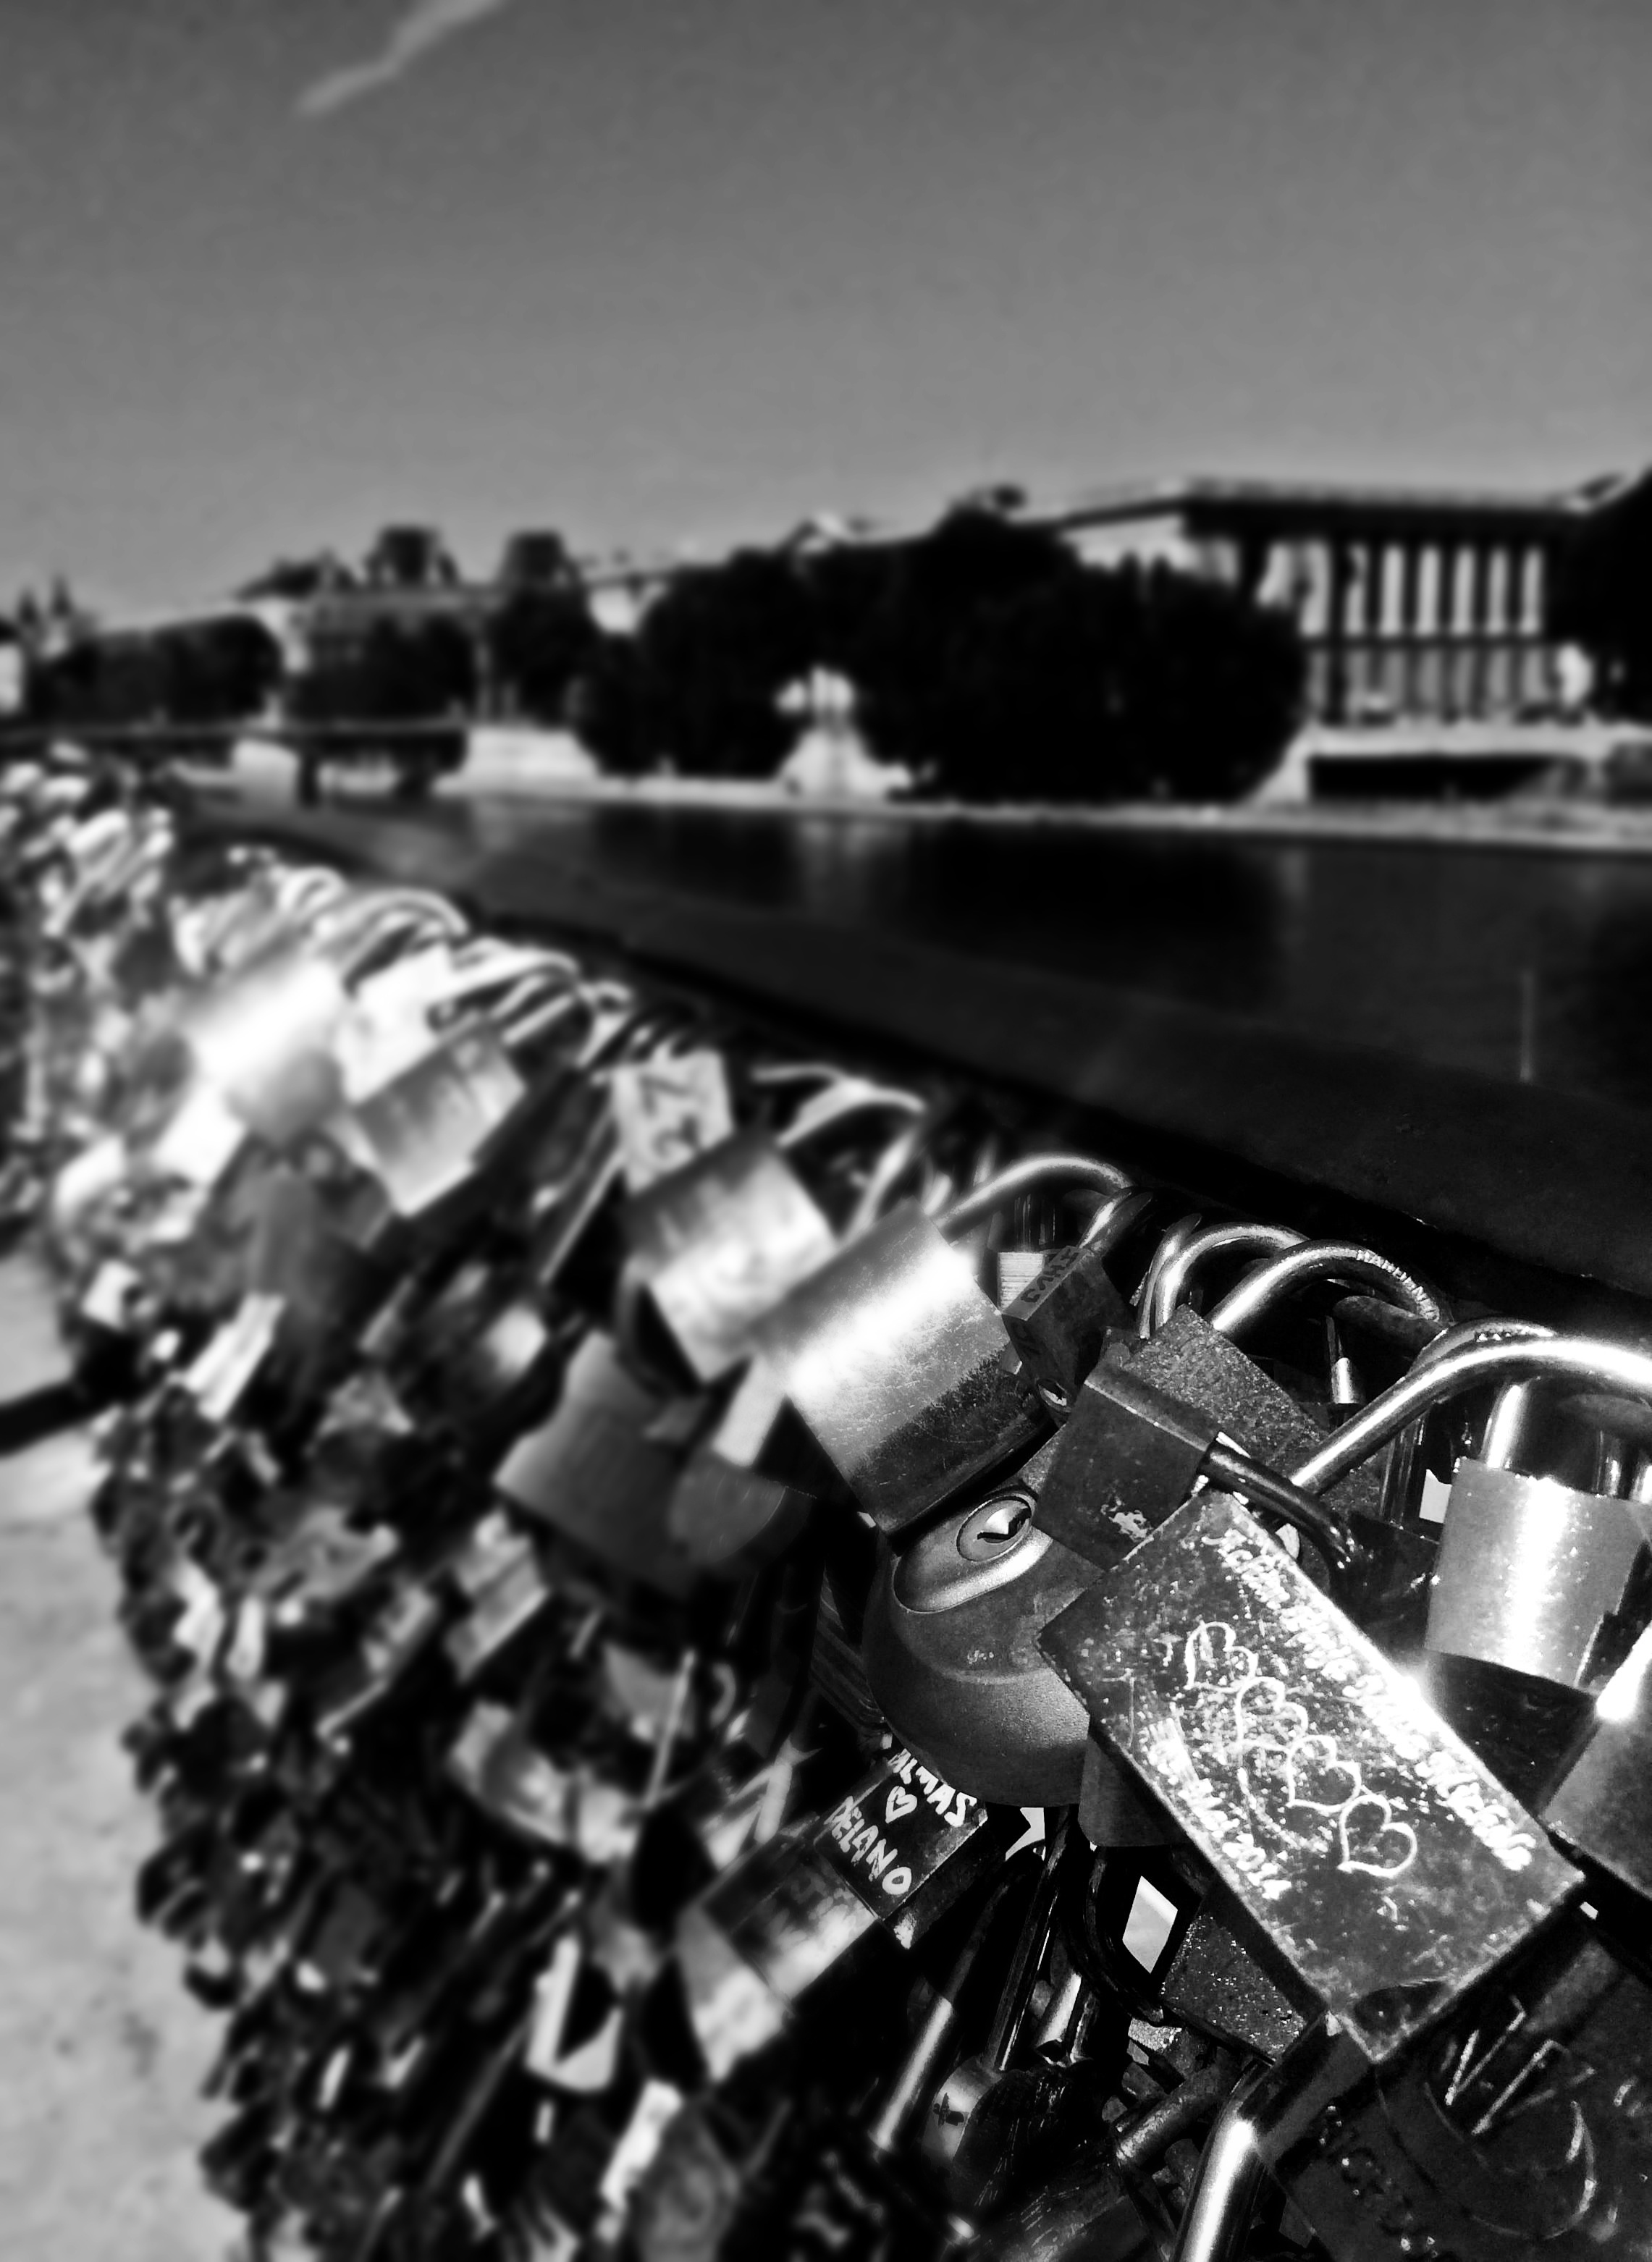
black and white, white, photography, airplane, vehicle, black, monochrome, photograph, monochrome photography, film noir